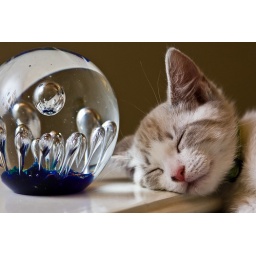
Charlie out like a light. Flash was bounced off a very large white wall in the house.